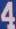
Number: 4